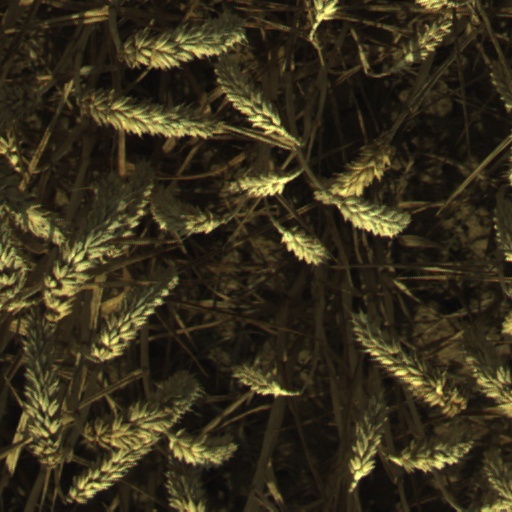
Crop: wheat